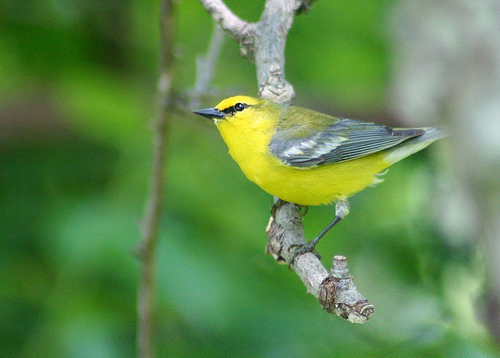
the bird has small head and beak when compared to its body, with yellow throat, breast and belly and black feet.
a yellow bird with a blue-black bill and blue-black wings.
this small bird has a yellow head and body, dark grey wings with white wingbars, and a black stripe across the eyes.
a small yellow bird with a neon yellow body, has gray wings, white wingbars, a black cheek patch, and a pointed, black beak.
this bird is yellow and grey in color with a sharp black beak, and black eye rings.
this bird is yellow with grey and has a very short beak.
this bird is yellow wirth grey and has a very short beak.
a short bird with a yellow body, long black legs, a short tail and a small black beak.
a bird with yellow belly and breast, black wingbars and the bill is black and pointed
this small bird has a bright yellow belly and head, gray wings with white wing bars and a black pointy bill and a black eyestripe.
Species: Blue Winged Warbler